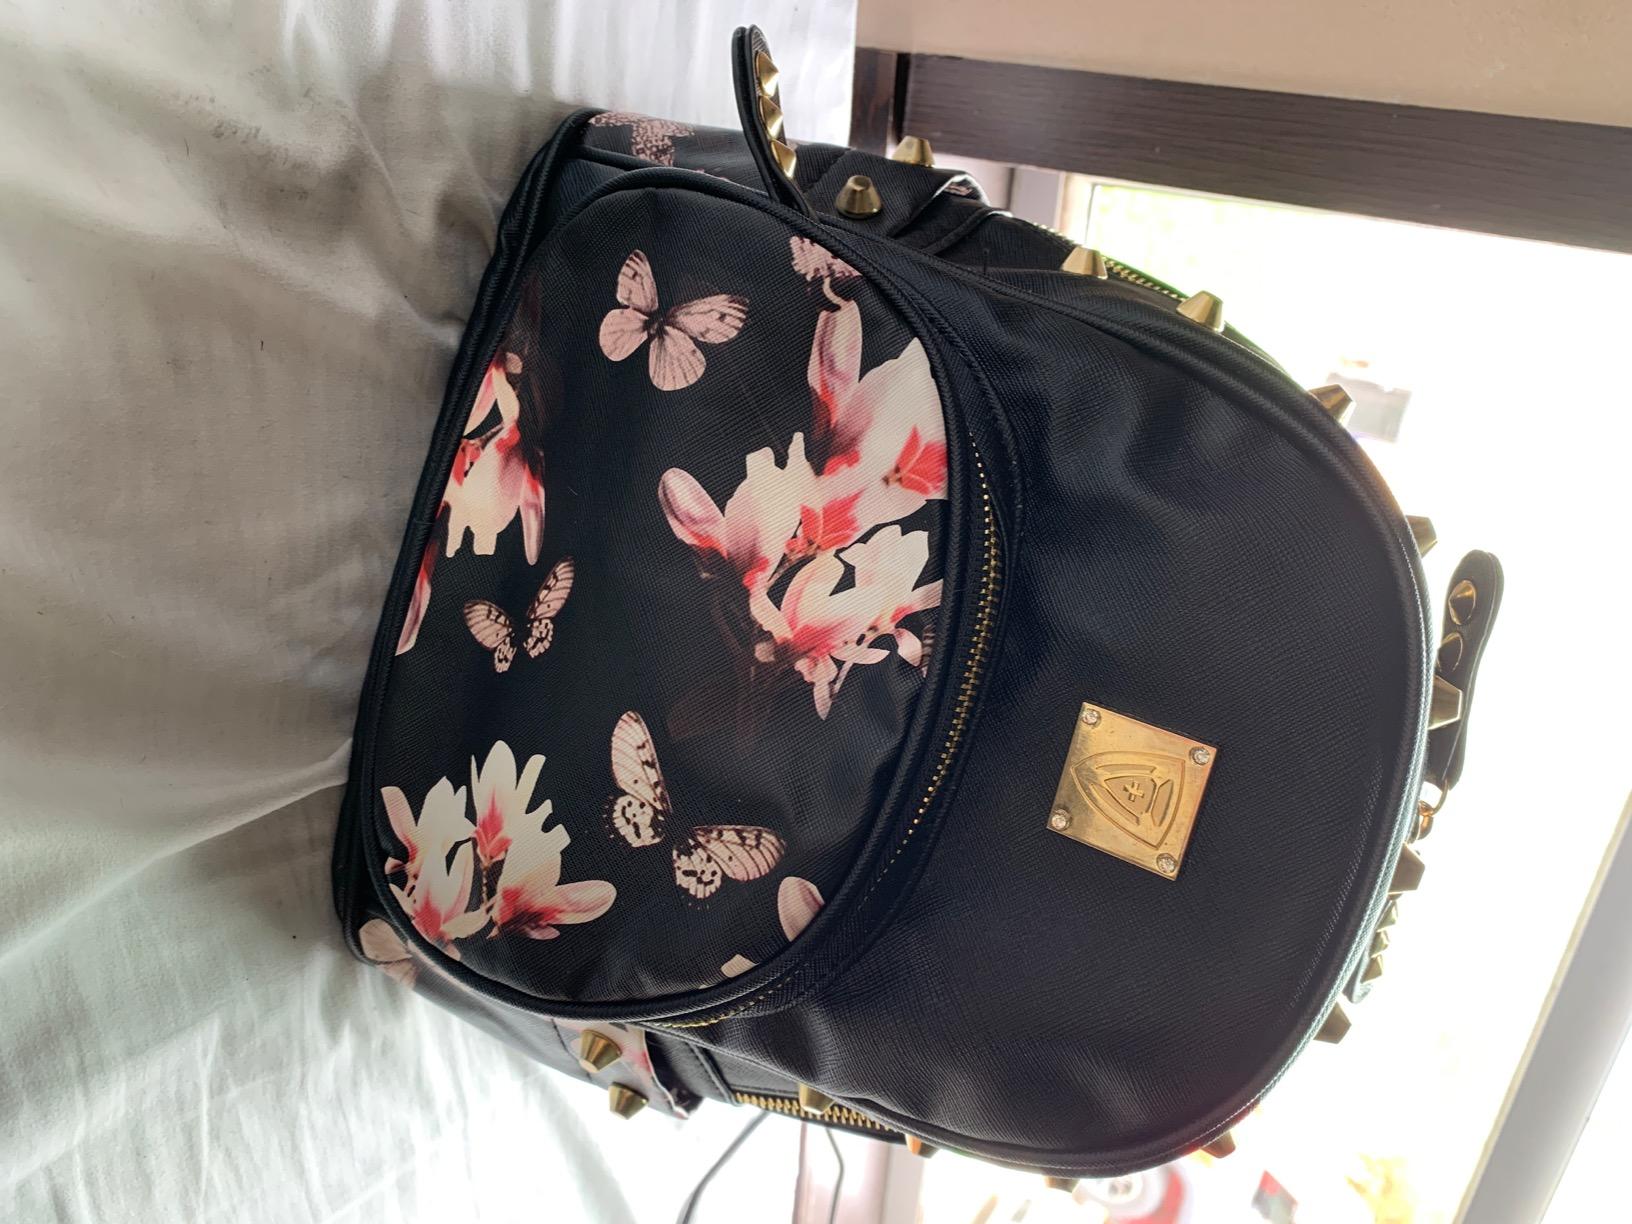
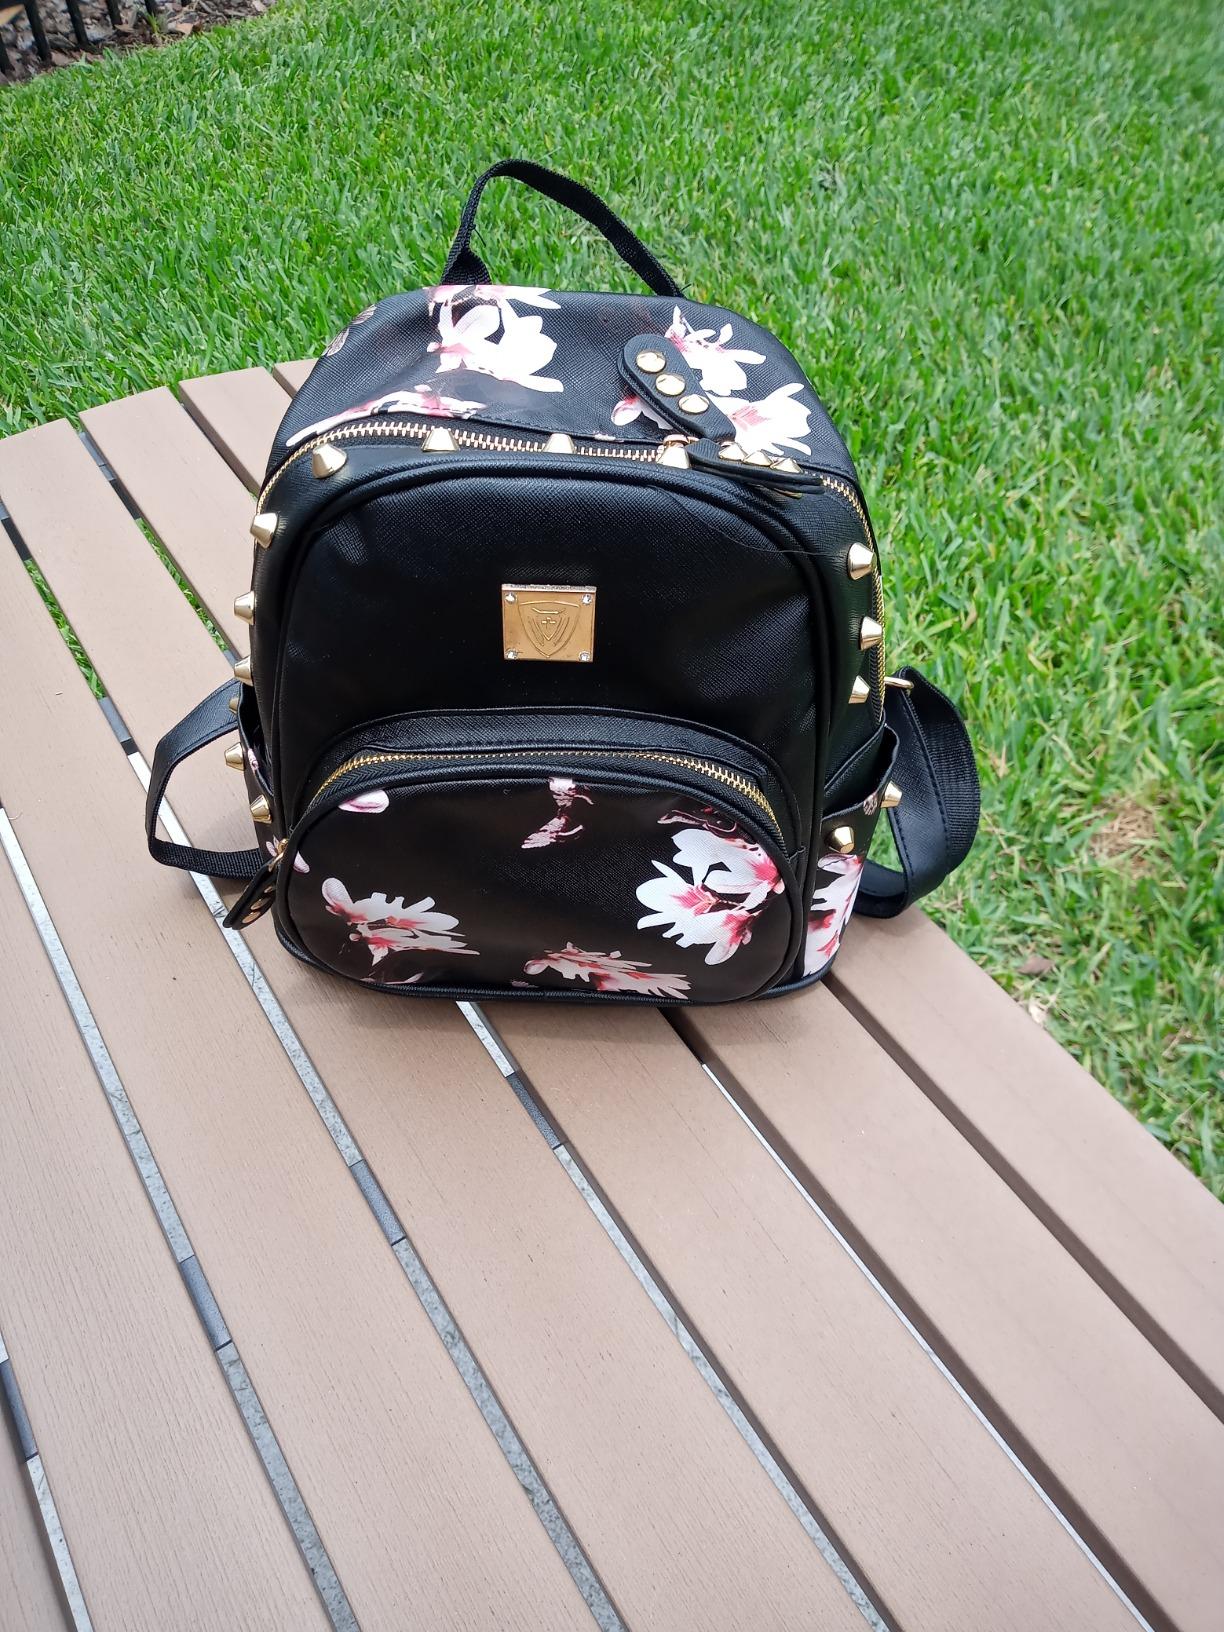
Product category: accessories_handbag
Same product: yes